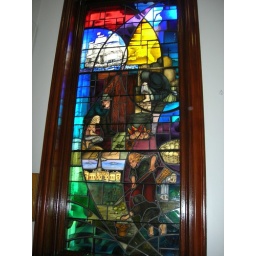
This stained glass window commemorates the Great Potato Famine of 1845-1851 in which roughly 1 million people died.